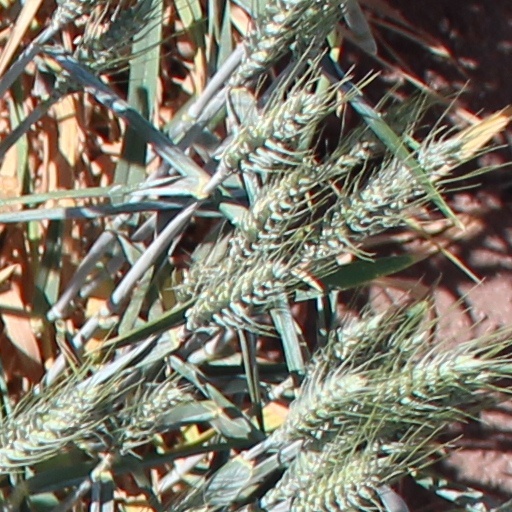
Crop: wheat